Donald Heathfield and Tracey Foley

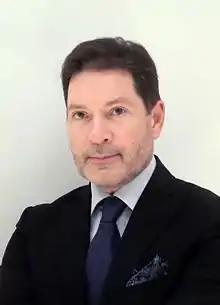
Bezrukov in 2015

Andrey Bezrukov, often referred to by the cover name Donald Heathfield, and Elena Stanislavovna Vavilova, often referred to by the cover name Tracey Foley, were former KGB sleeper agents in the United States. Both had participated in the Illegals Program and were arrested in 2010. They were returned to Russia that year.